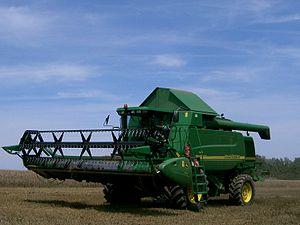
Le marketing business to business ou marketing BtoB ou encore marketing B2B, anciennement appelé marketing industriel, est le type de marketing management spécifique pratiqué par des entreprises en direction des professionnels ou des organisations
L'économie est une discipline qui étudie l'économie en tant qu'activité humaine, qui consiste en la production, la distribution, l'échange et la consommation de biens et de services.